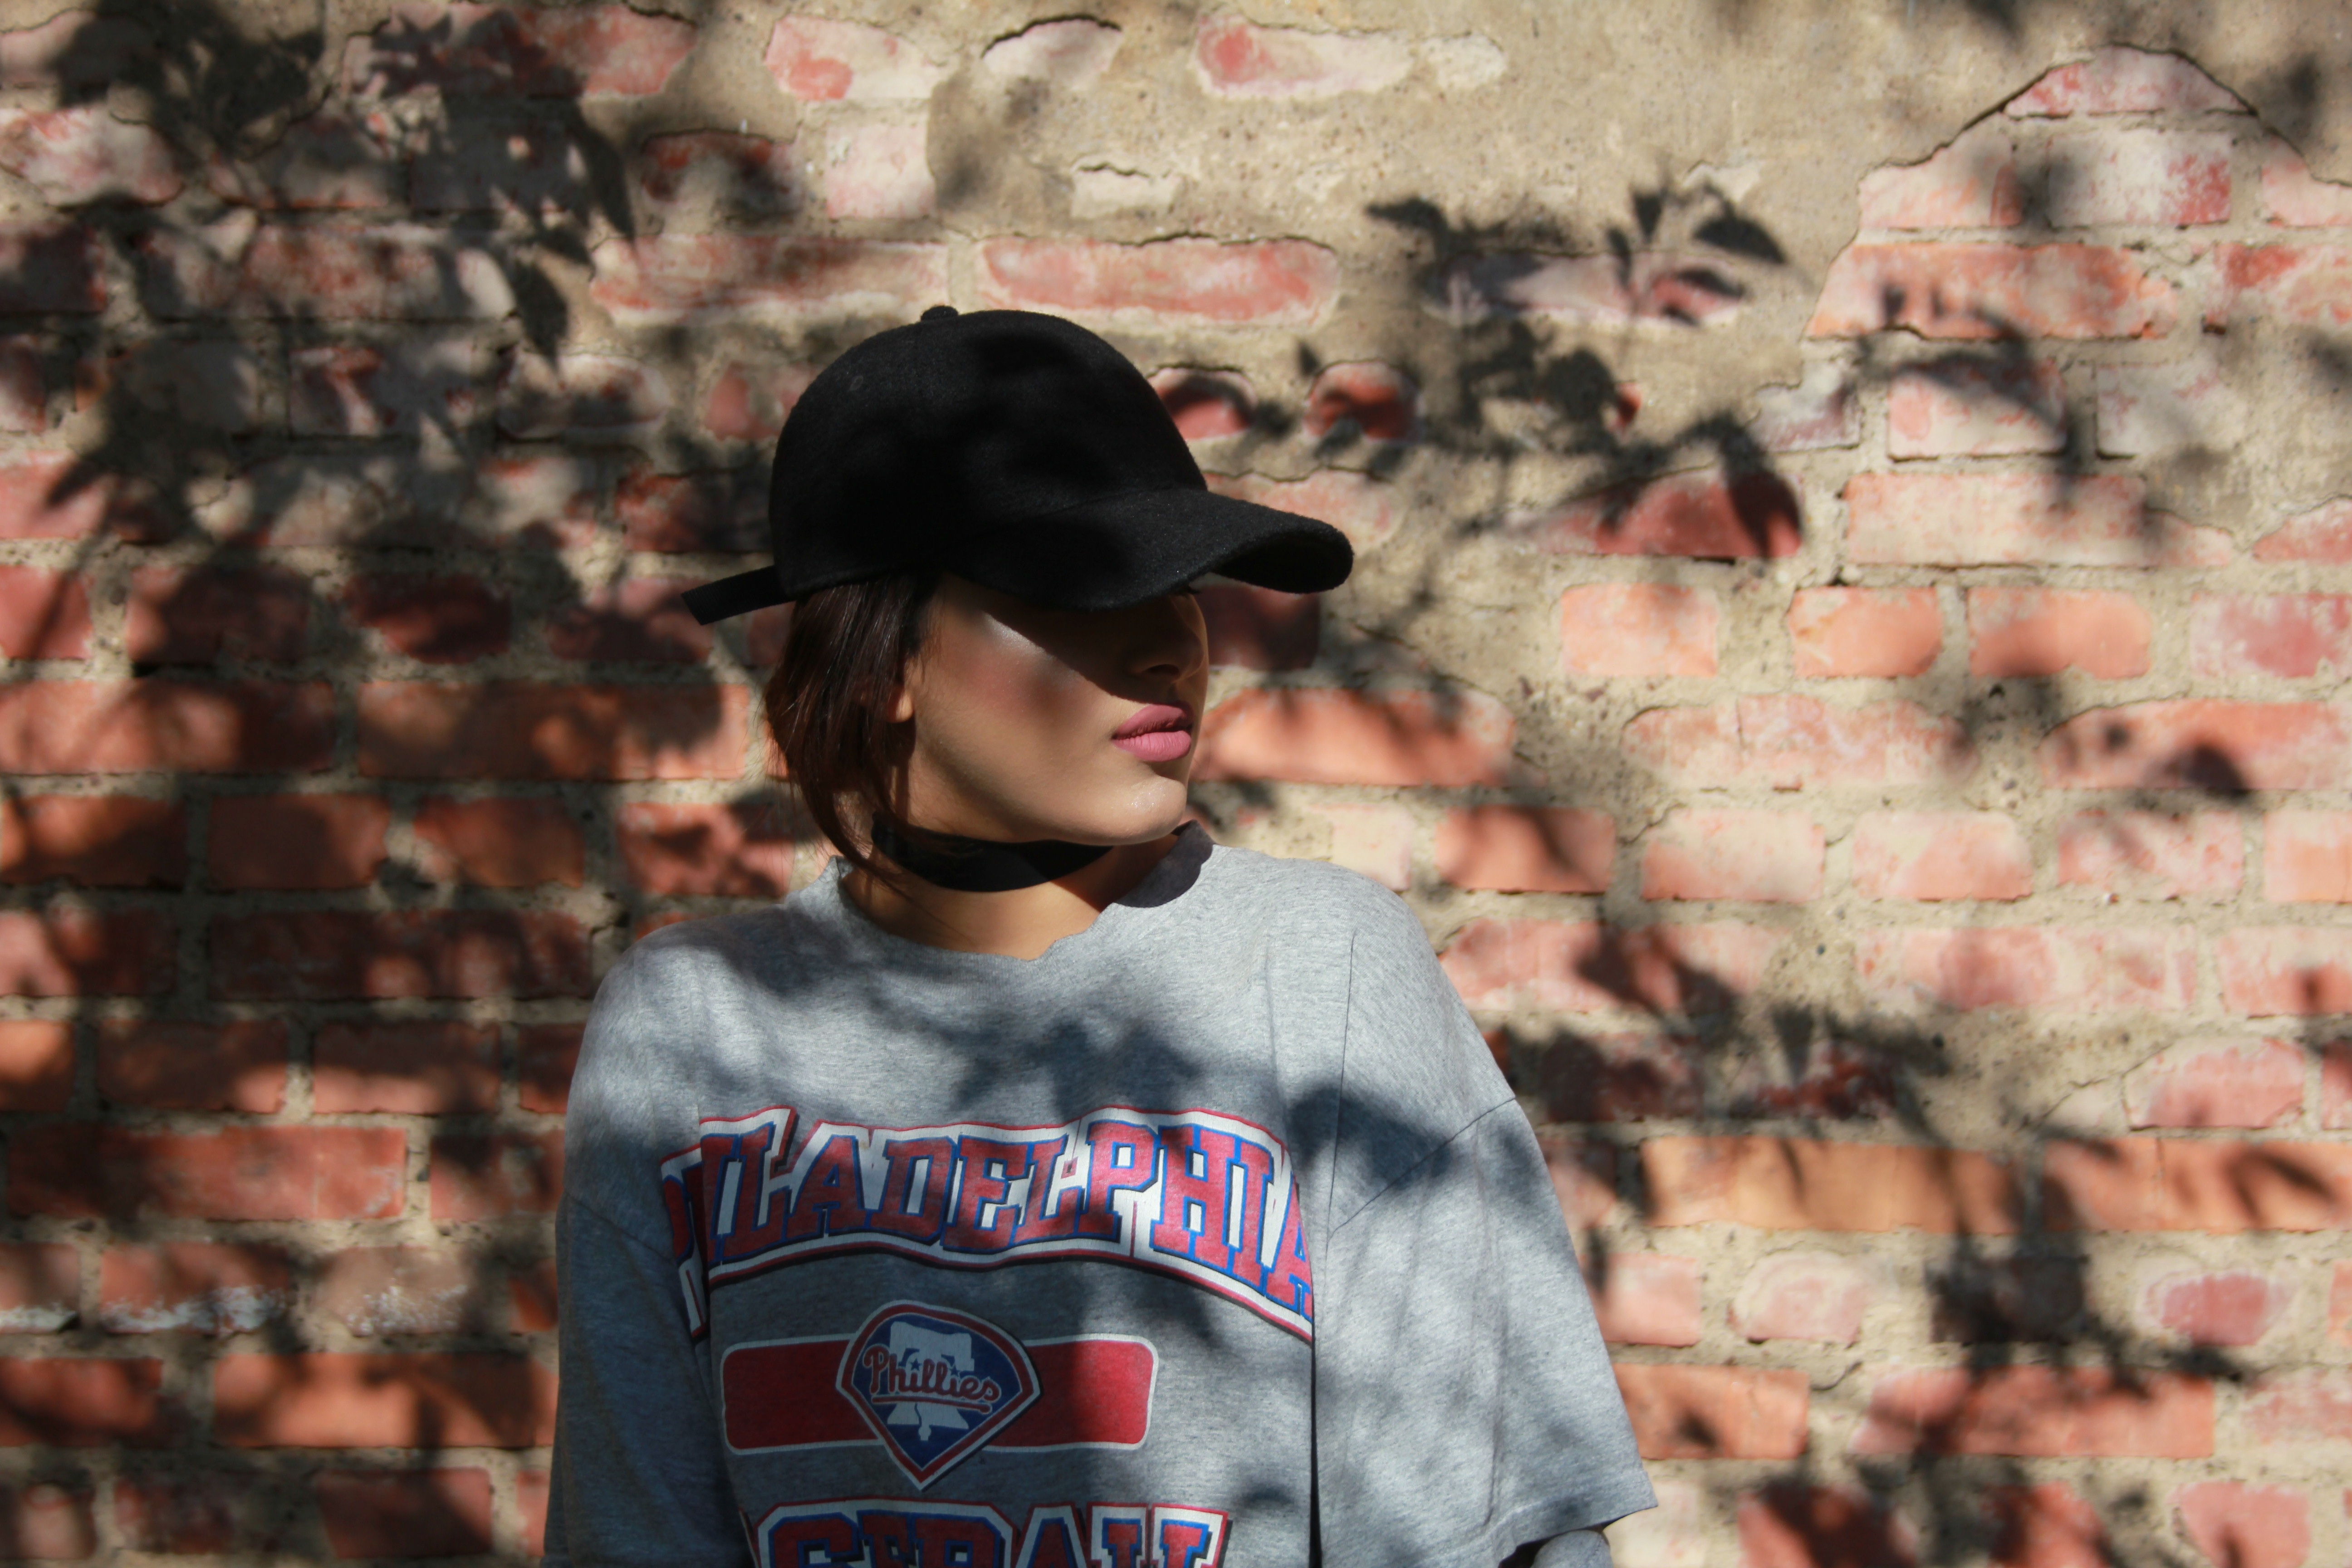
person, people, woman, spring, red, brick wall, face, cap